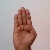
The image shows a hand gesture representing the letter 'B' in Indian Sign Language.